Jack Simons

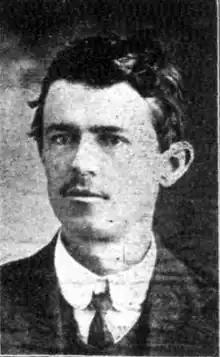
John "Jack" Simons in 1908

John "Jack" Joseph Simons (also widely known and referred to as J. J. Simons and J. J. "Boss" Simons (12 August 1882 – 24 October 1948) was an Australian businessman and politician, best known for establishing the Young Australia League.